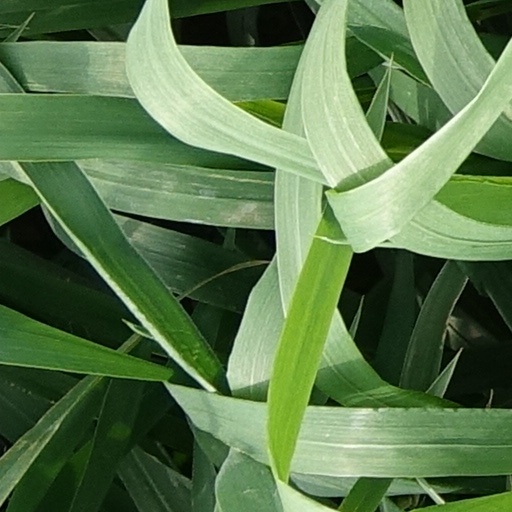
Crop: wheat